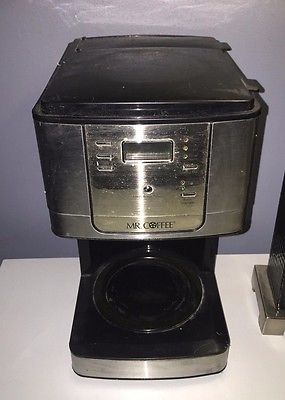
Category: coffee maker